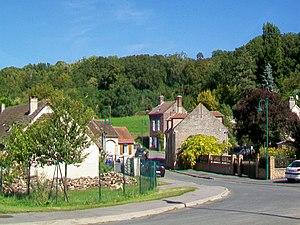
La rue de la Louvière, au-delà de l'ancienne voie ferrée d'Ormoy-Villers à Estrées.
Longueil-Sainte-Marie est une commune française située dans le département de l'Oise en région Hauts-de-France.